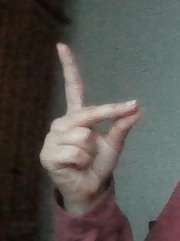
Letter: ta